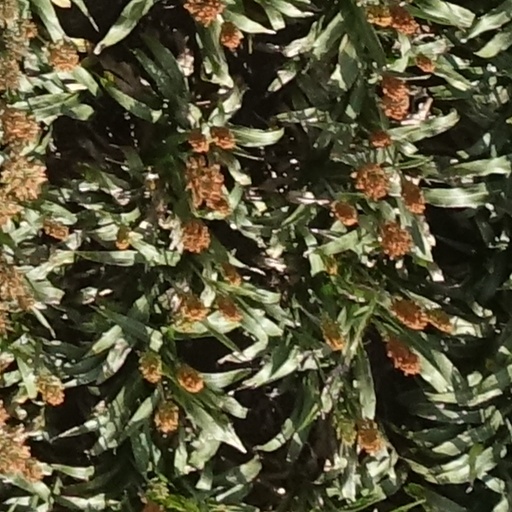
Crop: sorghum